Question: Where is he?
Tambaya: Ina yake?
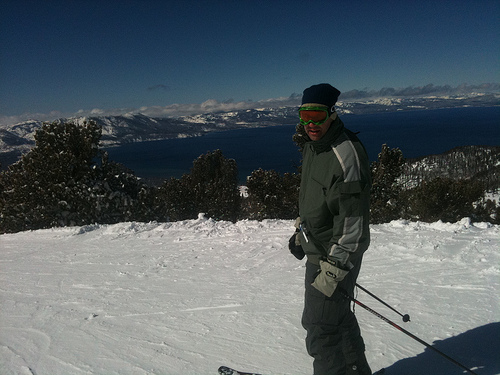
Answer: Ski slope.
Amsa: Gangarar sulun ƙanƙara.